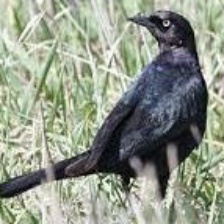
Species: BREWERS BLACKBIRD
Scientific name: EUPHAGUS CYANOCEPHALUS